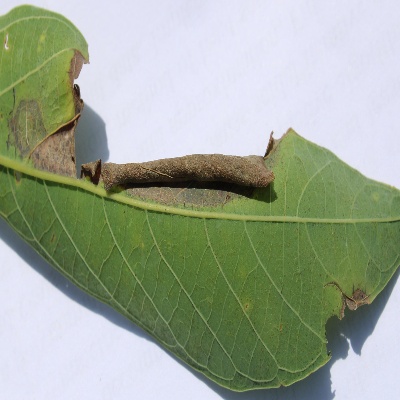
Crop: Cassava
Condition: bacterial blight